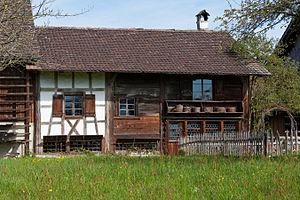
Cette liste présente les biens culturels d'importance nationale dans le canton de Thurgovie. Cette liste correspond à l'édition 2009 de l'Inventaire Suisse des biens culturels d'importance nationale pour le canton de Thurgovie. Il est trié par commune et inclus : 78 bâtiments séparés, 15 collections et 14 sites archéologiques.